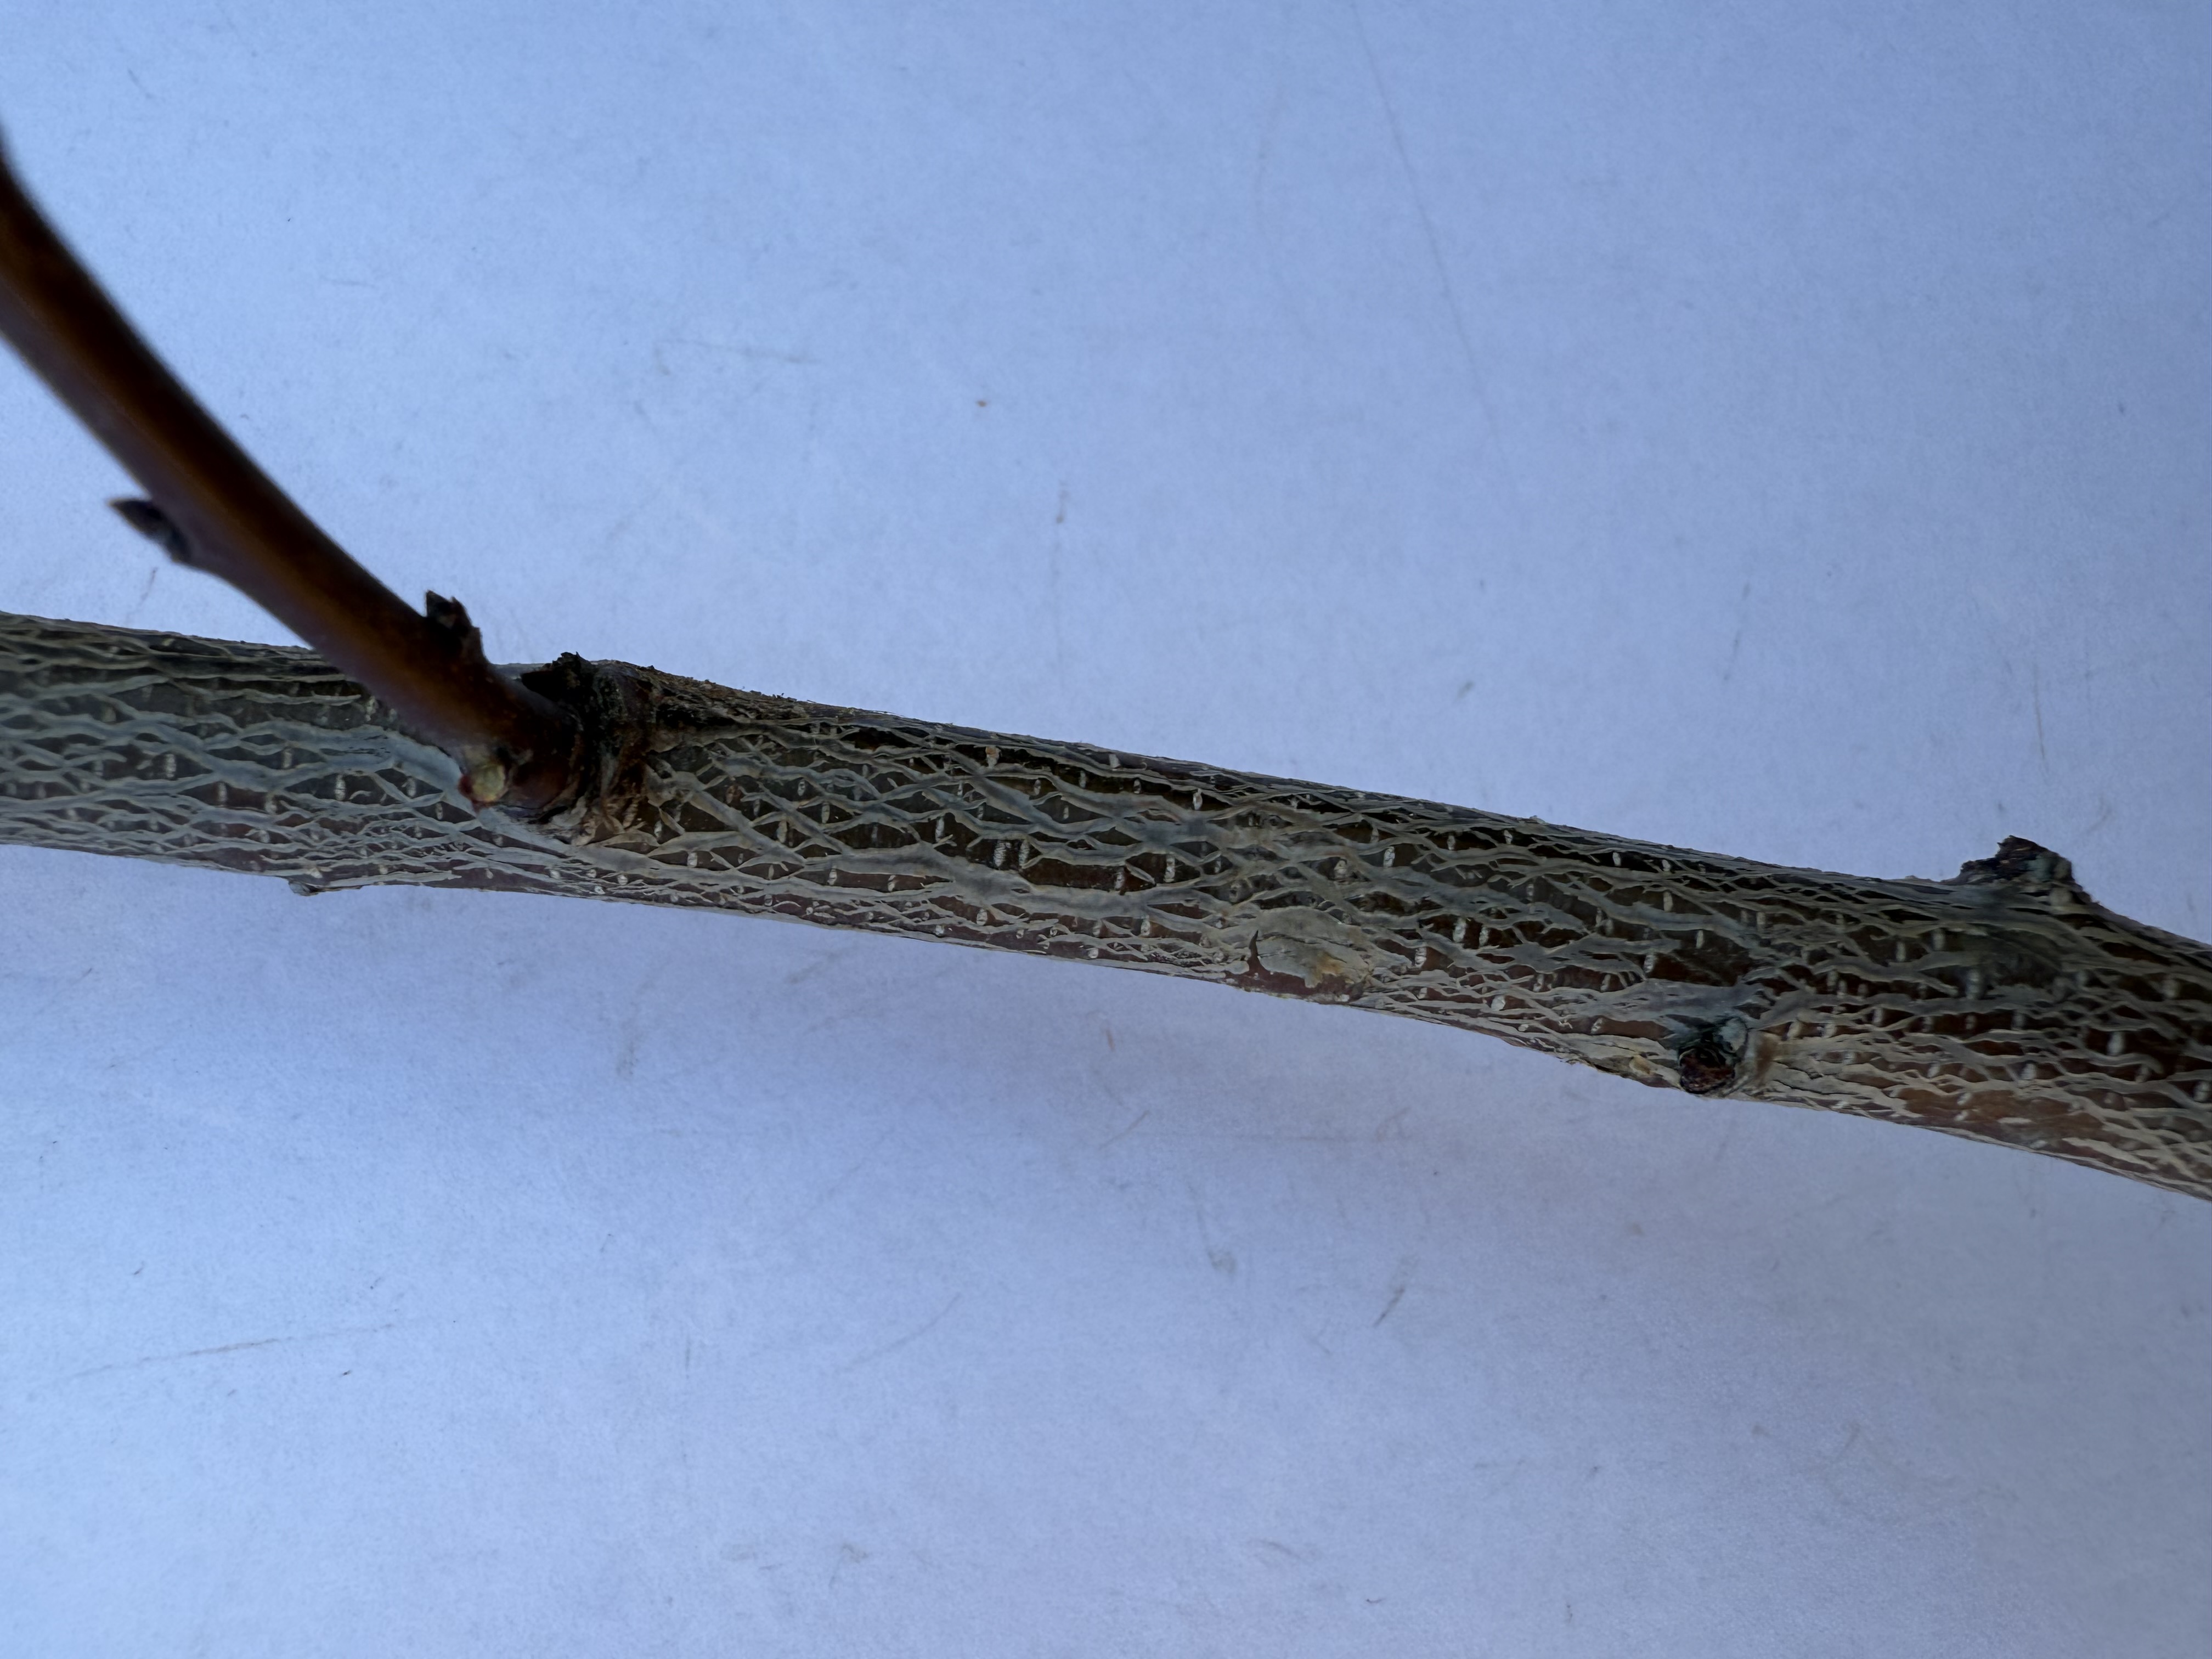
Variety: Sekerpare Apricot